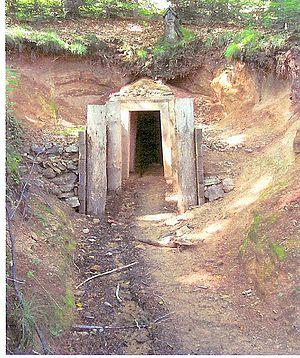
Entrée de la mine dite de Grès.
Giromagny est une commune française située dans le département du Territoire de Belfort, en région Bourgogne-Franche-Comté. Elle est le chef-lieu du canton de Giromagny qui s'étend de la Haute-Saône au Haut-Rhin, et est considérée comme la capitale du pays sous-vosgien, petite région dominée par le ballon d'Alsace et occupant la partie belfortaine des Vosges méridionales.